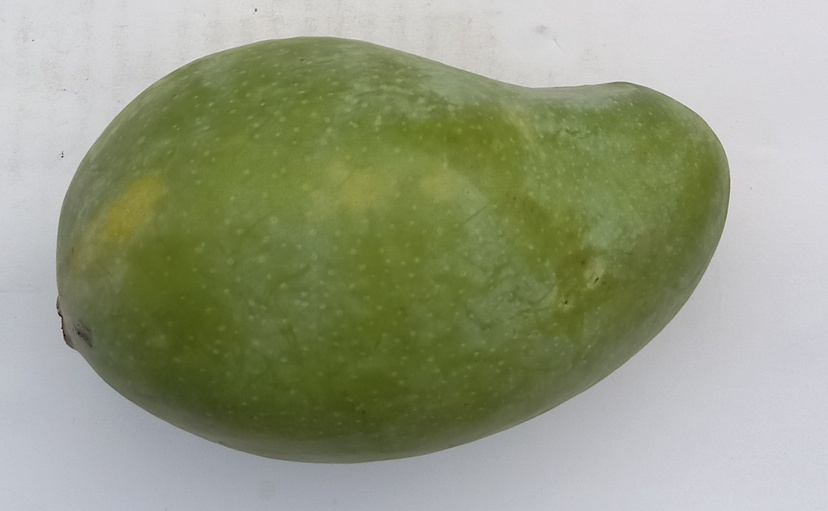
Mango variety: Sindhri